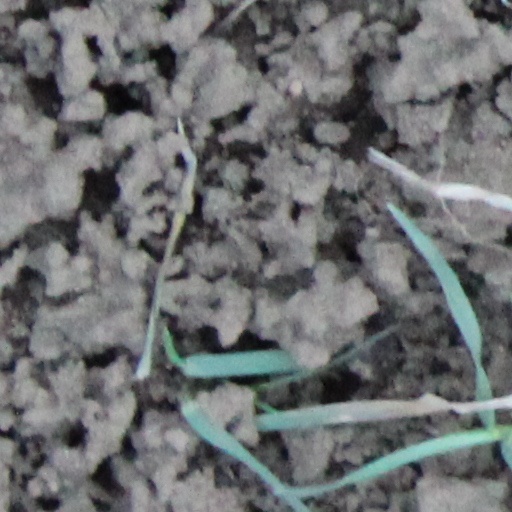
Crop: wheat